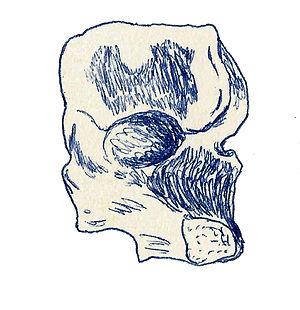
Compsosuchus est un genre de dinosaure théropode abélisauroïdé de la famille des Noasauridae. Il vivait en Inde au Crétacé supérieur. Il a été décrit en 1933 par von Huene et Matley. La seule espèce est Compsosuchus solus. Le genre est souvent considéré comme nomen dubium.